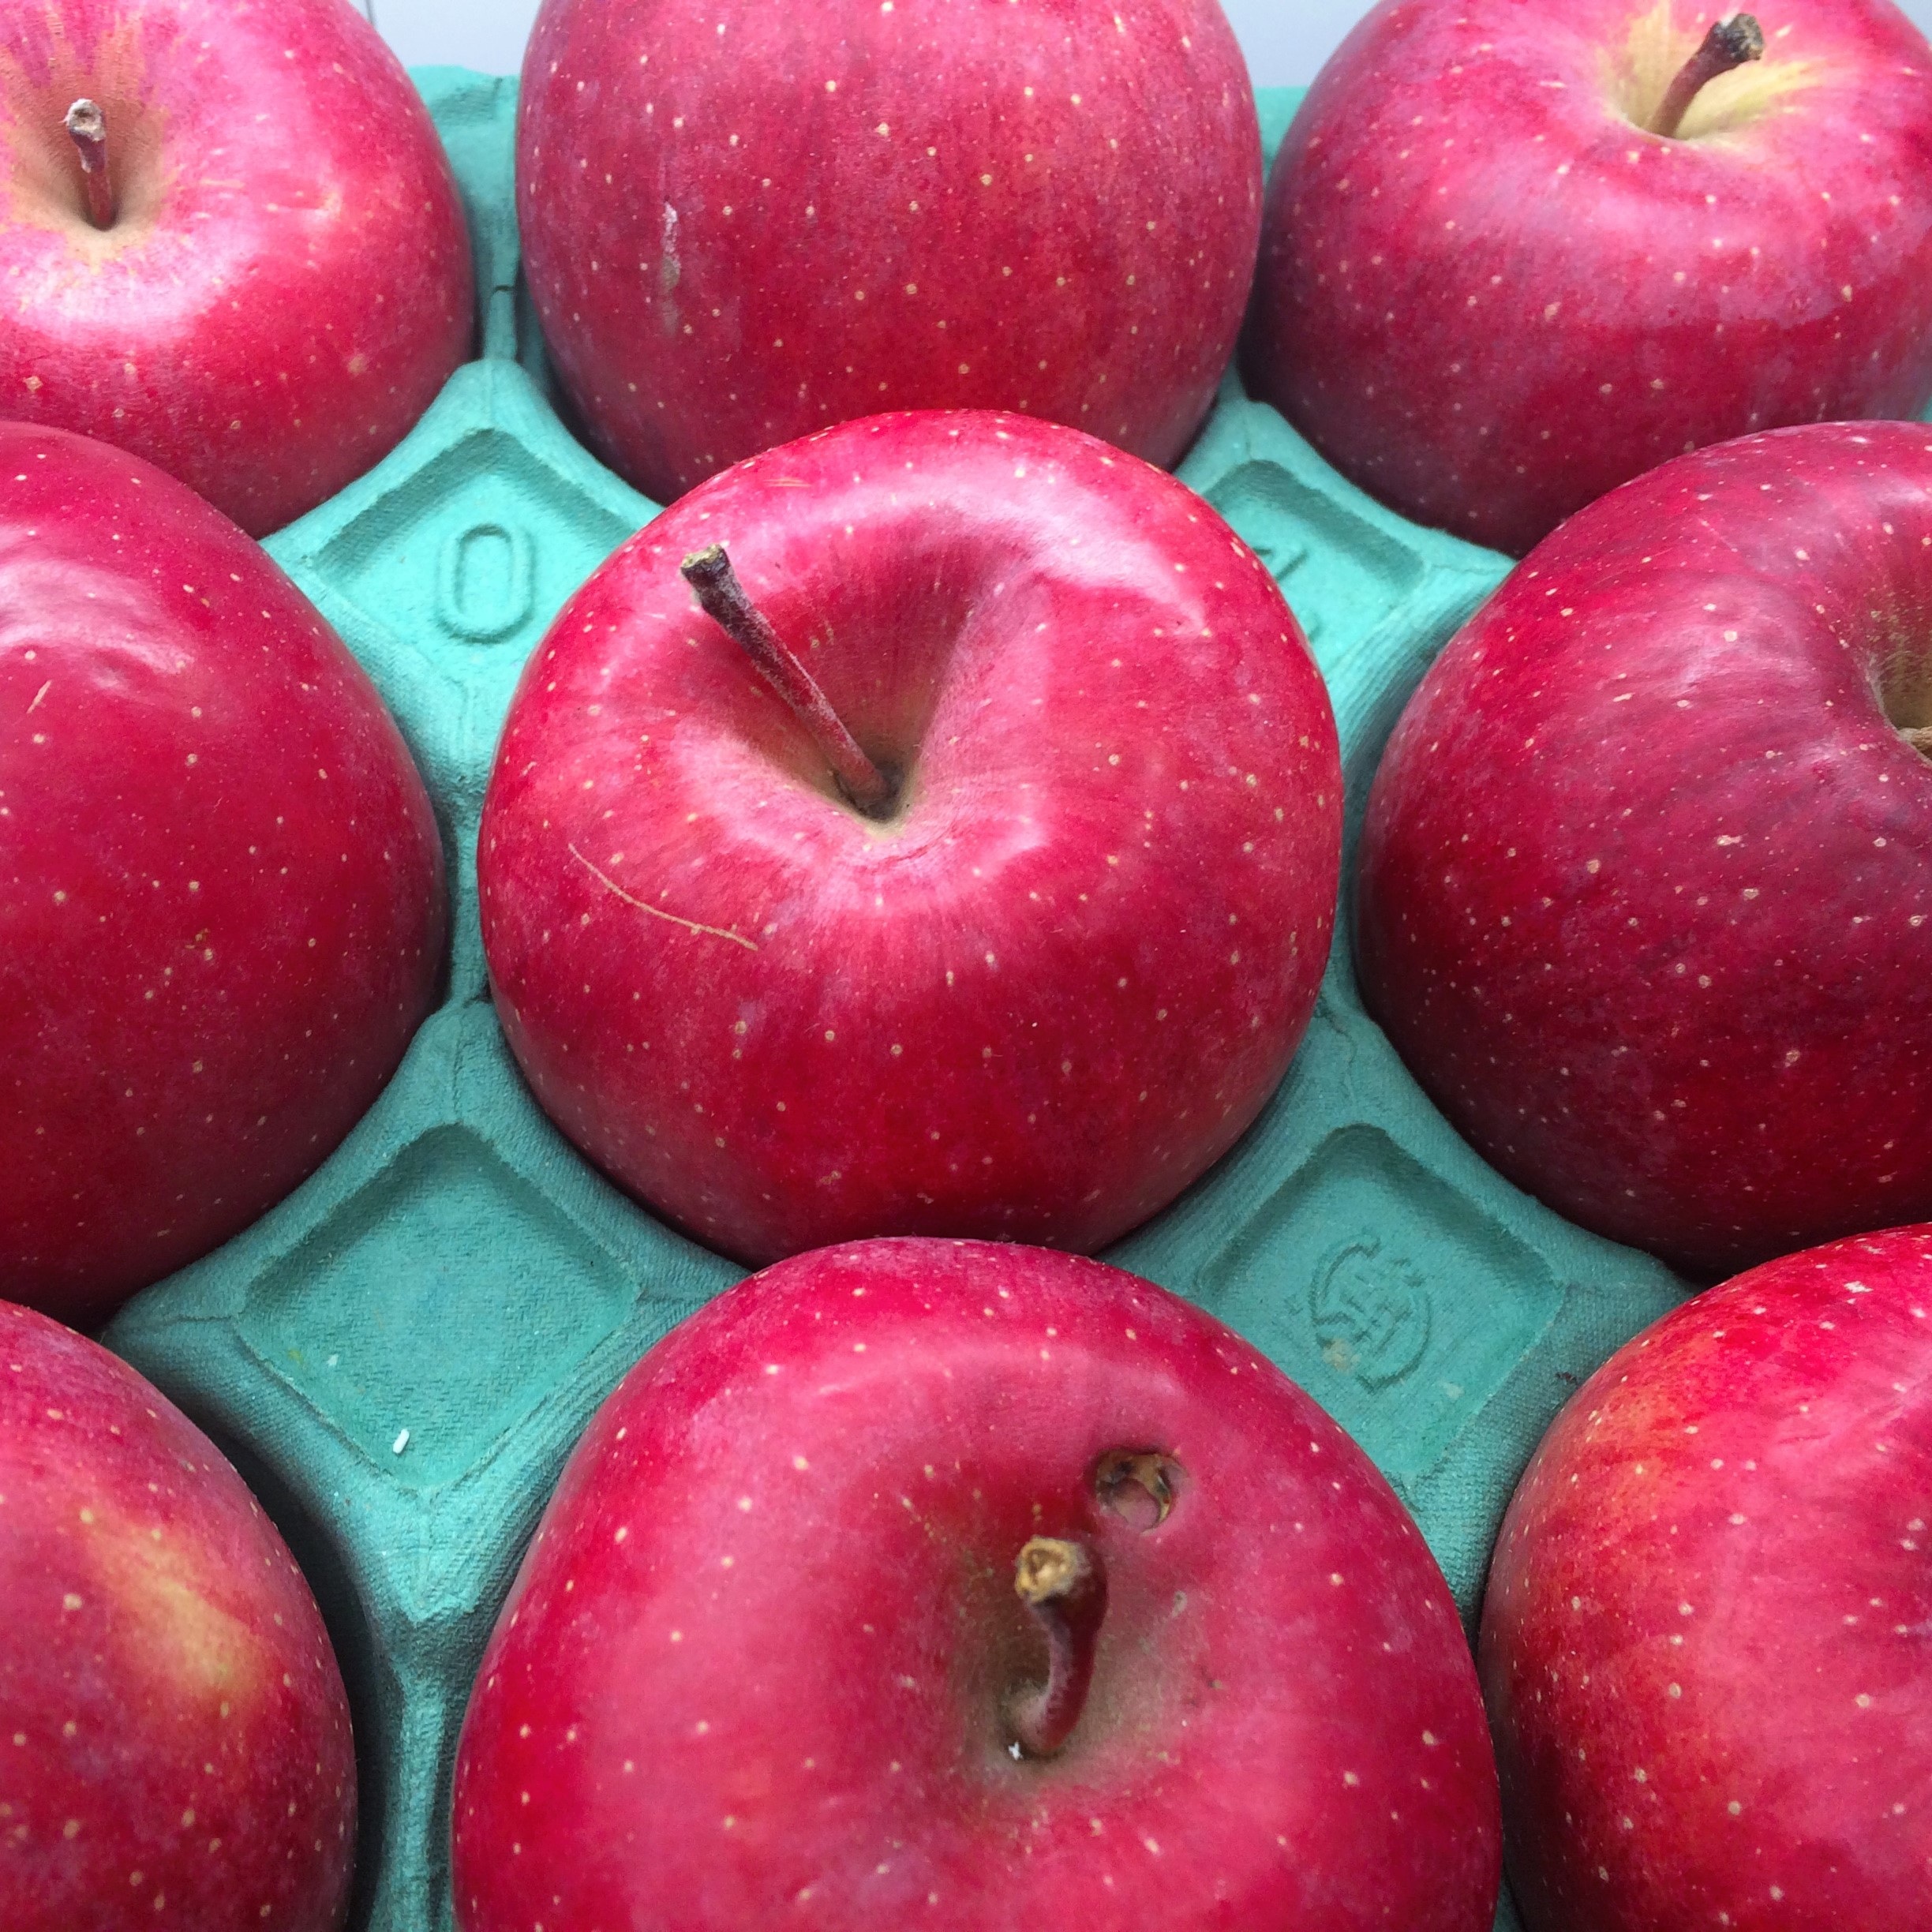
apple, plant, fruit, flower, food, red, produce, pink, japan, living, supermarket, department, yokosuka, heisei cho, flowering plant, rose family, ringo, fruits and vegetables, seiyu ltd, land plant, rose order